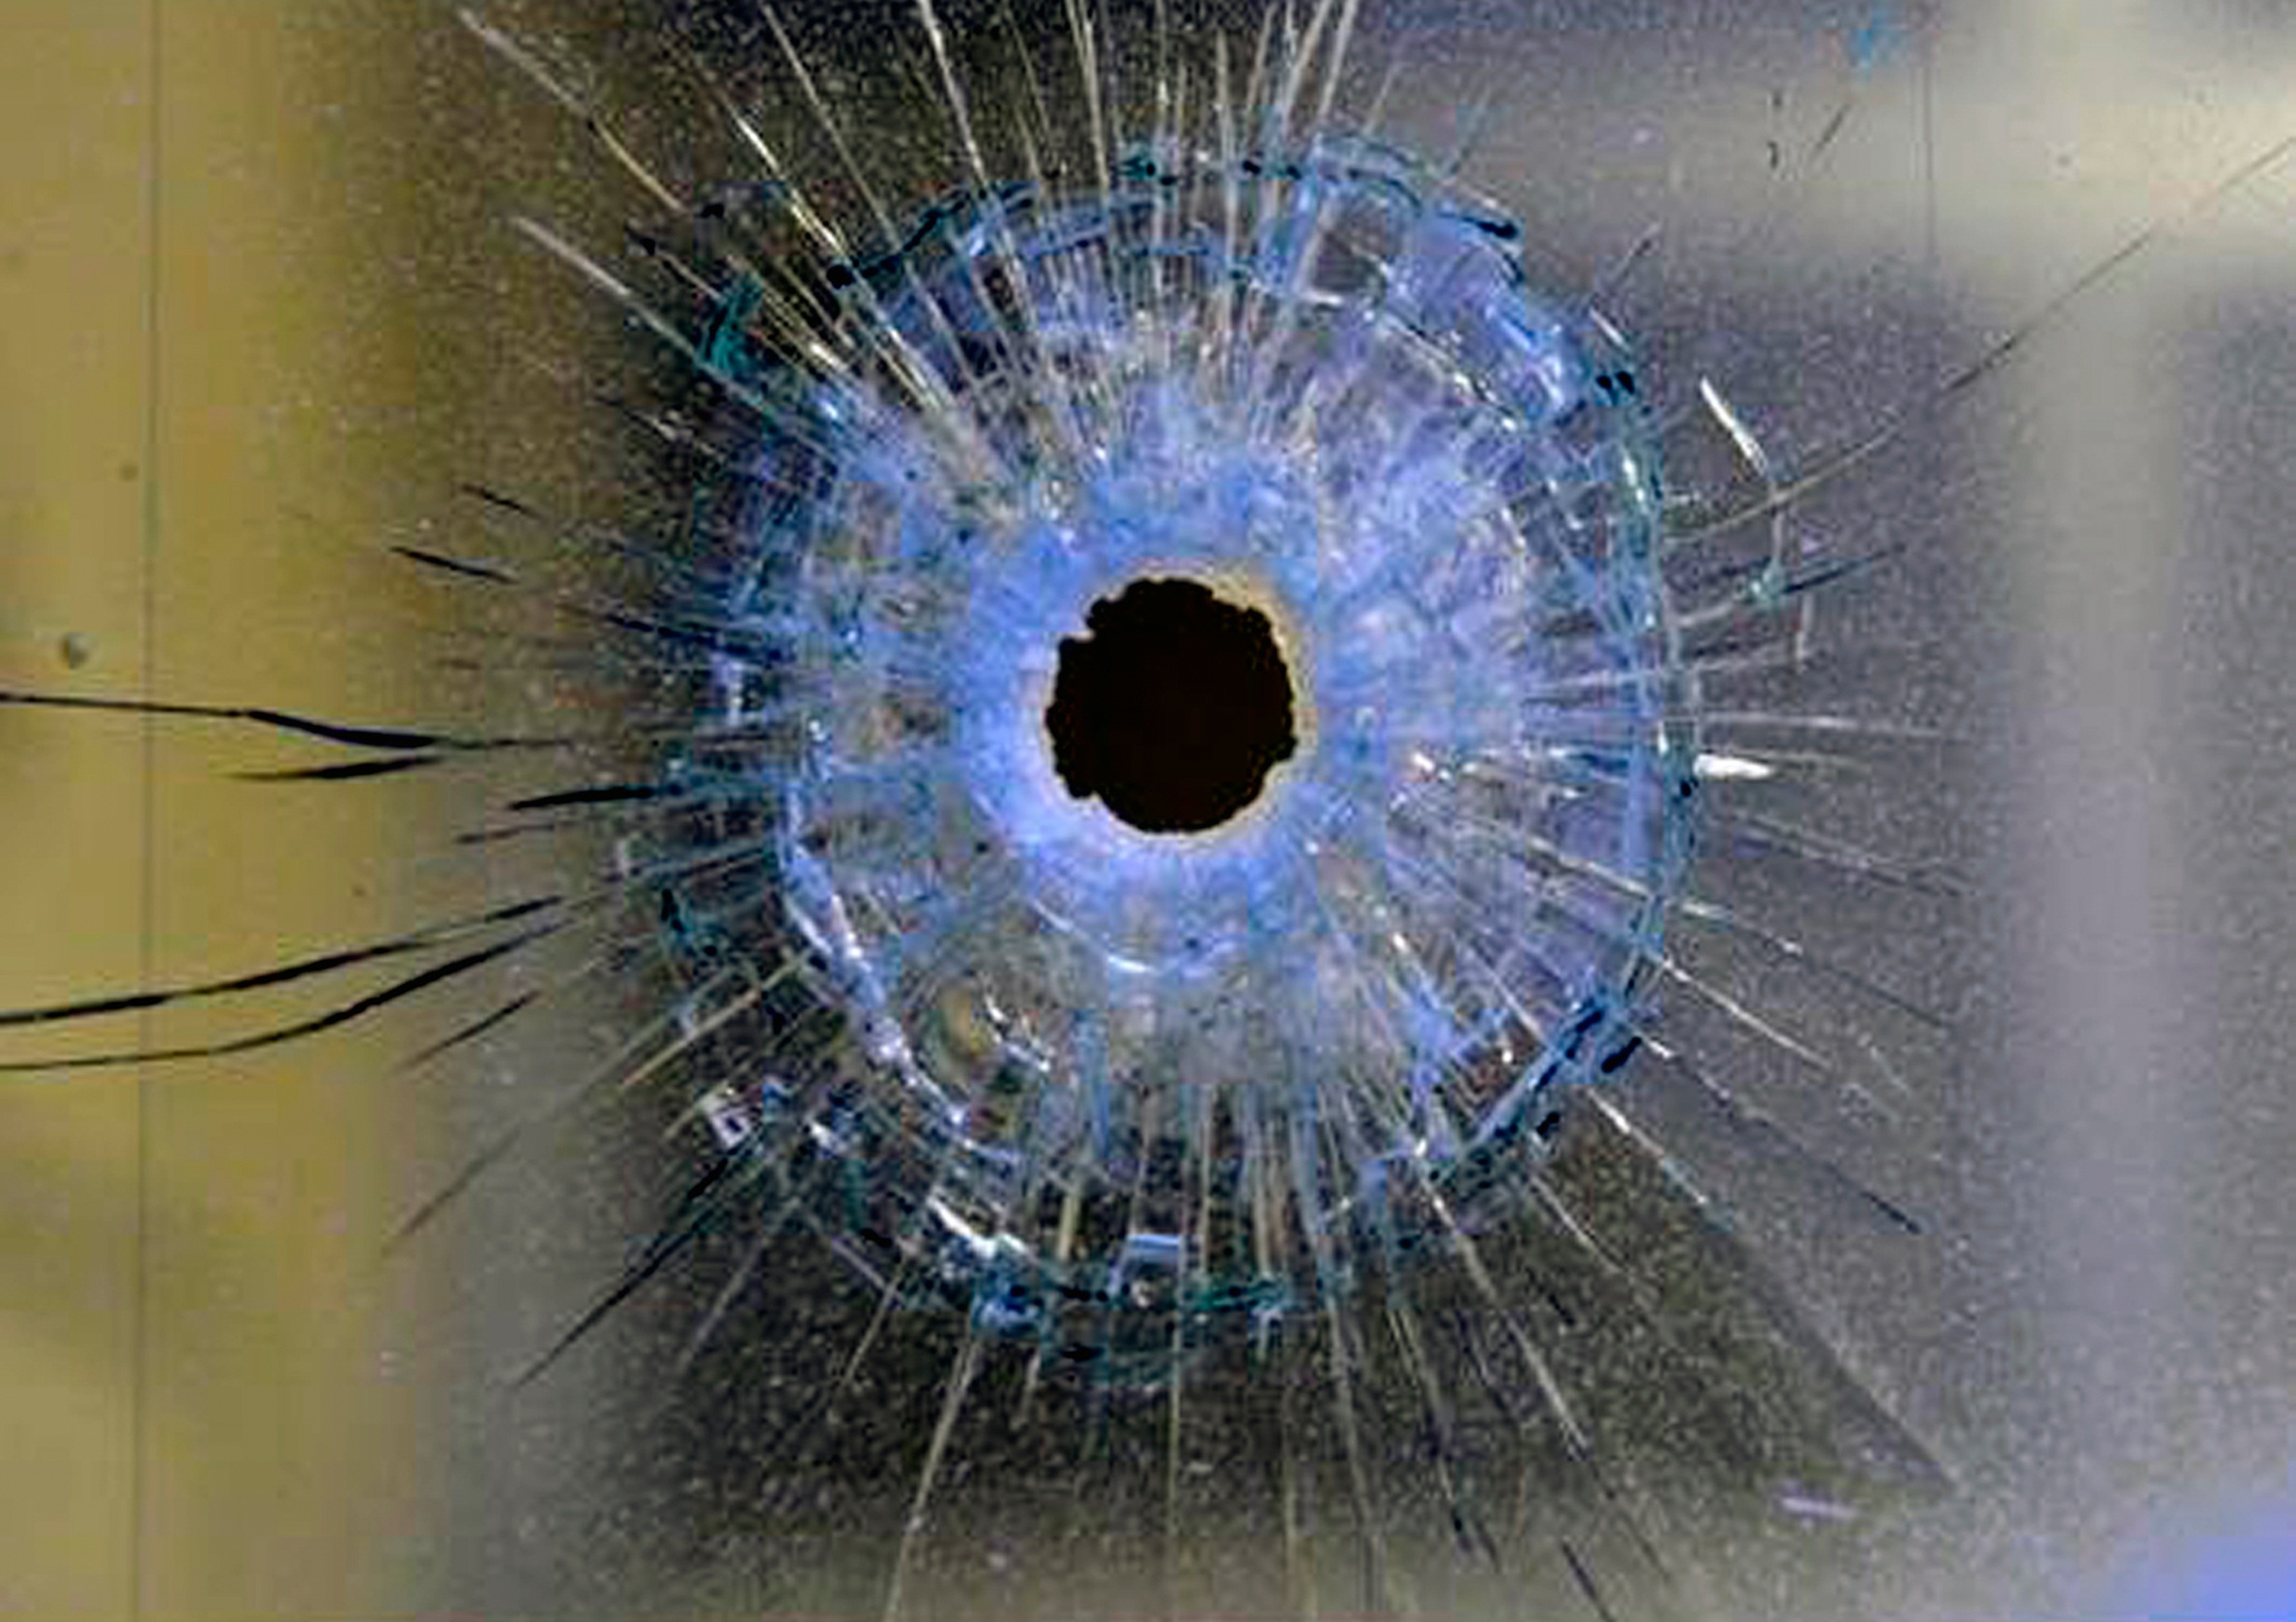
hole, glass, color, biology, blue, circle, close up, human body, iris, eye, ball, organ, crime, disc, macro photography, margin